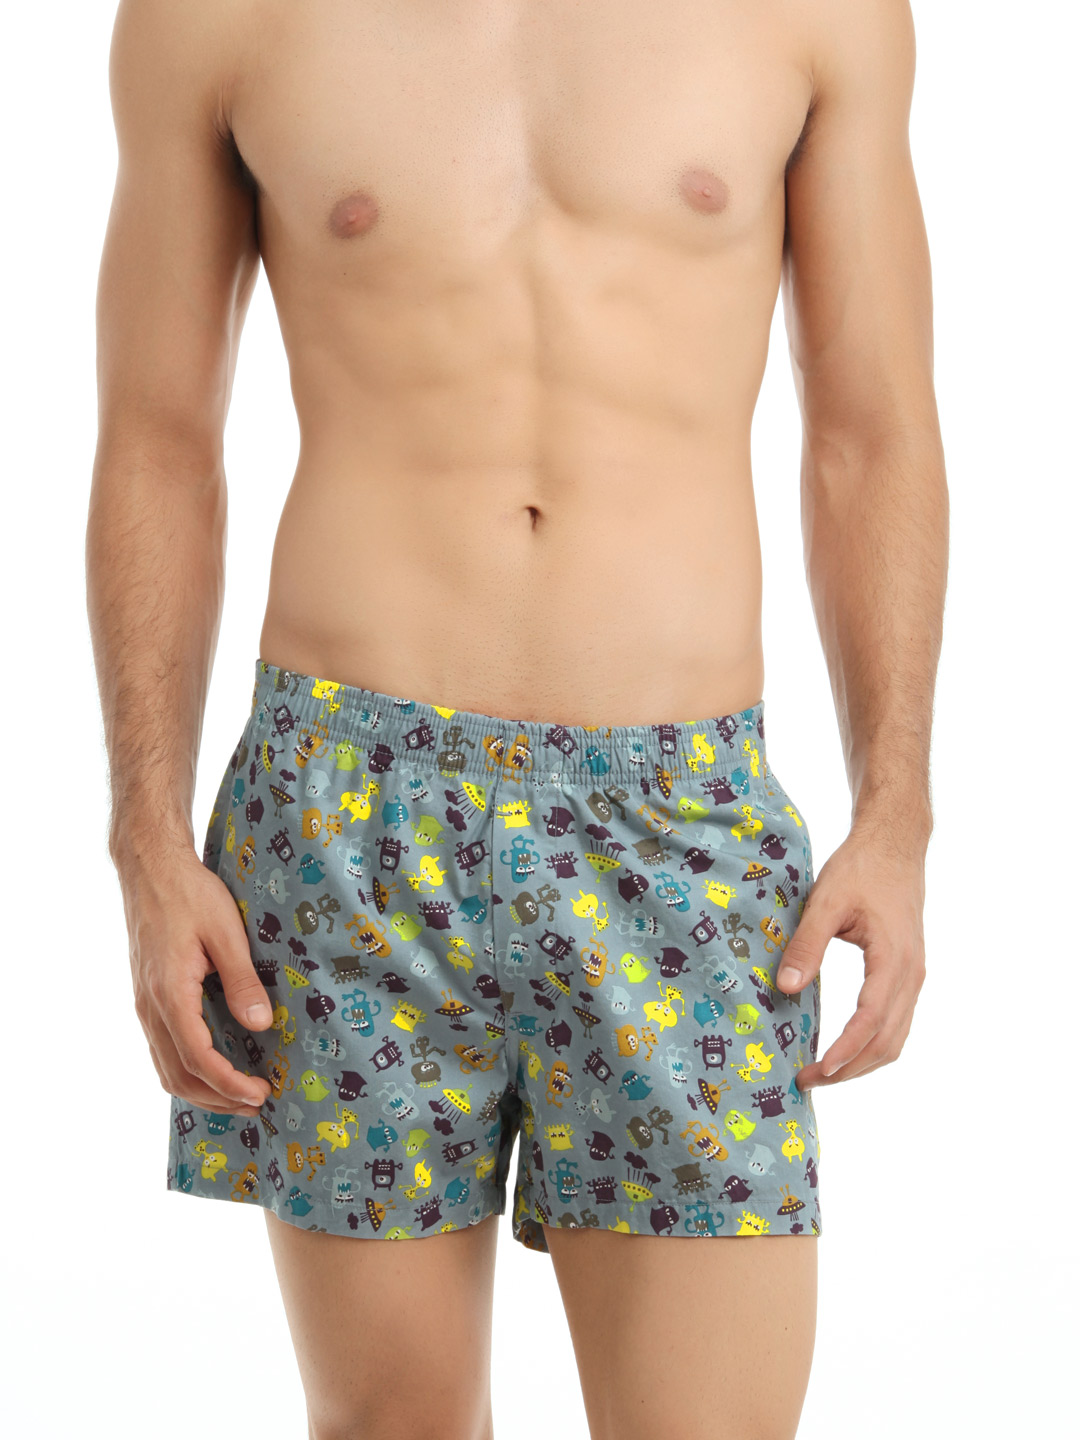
Myntra Grey Printed Boxers
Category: Apparel / Innerwear / Boxers
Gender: Men
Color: Grey
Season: Summer 2012
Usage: Casual